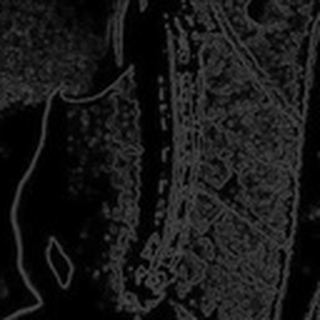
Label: cotton_army_worm